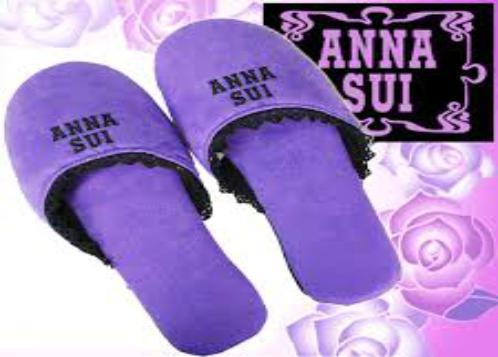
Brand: Anna Sui
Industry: Clothes